Marcel Theroux

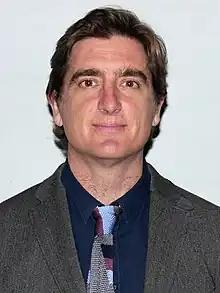
Theroux in 2017

Marcel Raymond Theroux (born 13 June 1968) is an English-American novelist and broadcaster. He wrote "A Stranger in The Earth" and "," for which he won the Somerset Maugham Award in 2002. His third novel, "A Blow to the Heart," was published by Faber in 2006. His fourth, "Far North," was published in June 2009. His fifth, "Strange Bodies," was published in May 2013. He has also worked in television news in New York City and in Boston.